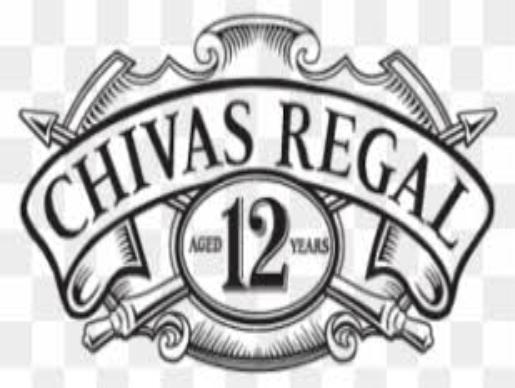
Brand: CHIVAS REGAL
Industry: Food